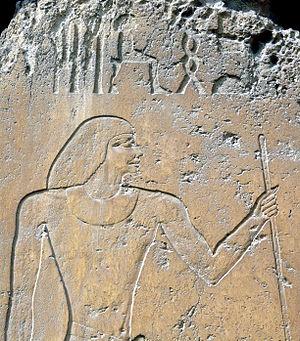
Représentation de Ptahchepsès (Ve dynastie) sur une colonne de la cour centrale de son mastaba - Abousir